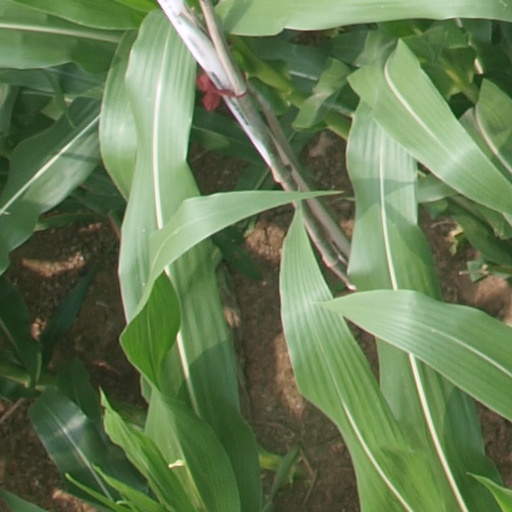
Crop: maize; corn